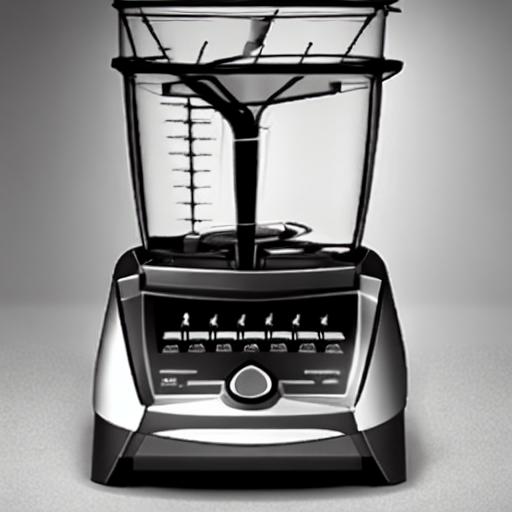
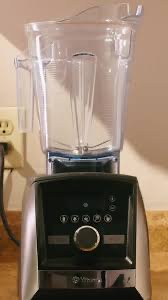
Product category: items_blender
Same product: no